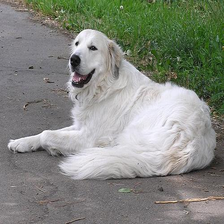
Species: dog
Breed: great pyrenees